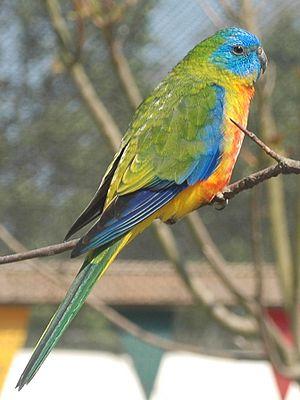
La Perruche turquoisine est une espèce d'oiseau appartenant à la famille des Psittacidae et au genre Neophema.